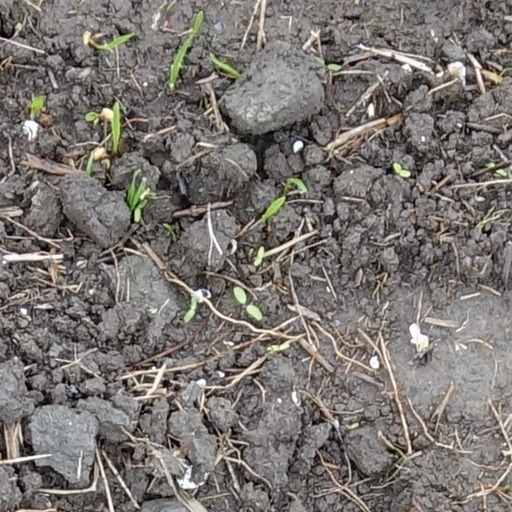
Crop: wheat